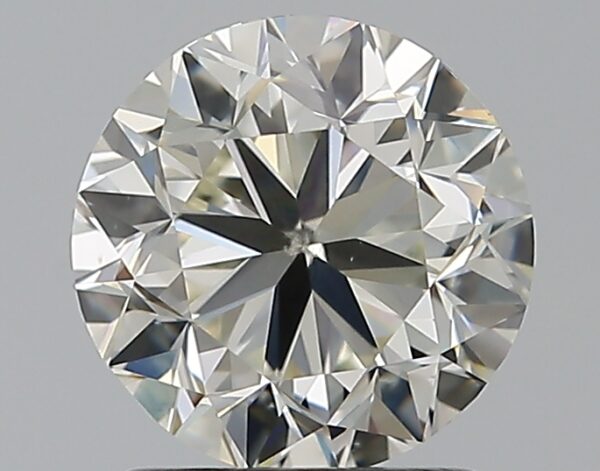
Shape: round
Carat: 1.51
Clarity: SI1
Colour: K
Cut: GD
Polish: EX
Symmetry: VG
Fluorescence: ST
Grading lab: GIA
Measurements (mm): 6.96 x 7.03 x 4.62